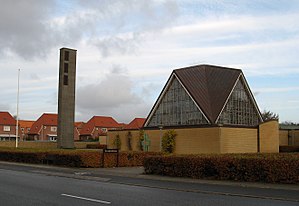
Treenighedskirken (Esbjerg)
Treenighedskirken
Treenighedskirken ligger i Treenigheds Sogn, Skast Herred i Ribe Stift. Sognet blev udskilt fra Zions Sogn den 12. november 1961.